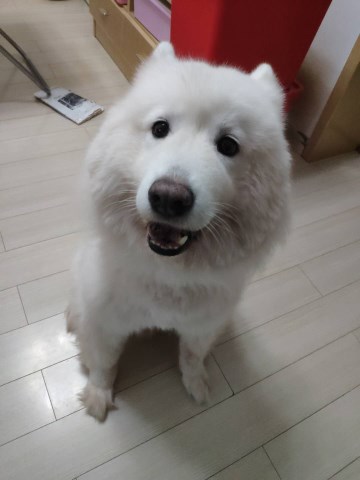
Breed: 2192-n000088-Samoyed